Howrah–New Delhi Rajdhani Express (via Gaya)

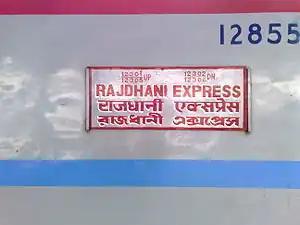
Howrah Rajdhani Express train board.

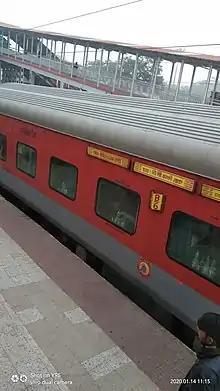
Kolkata Rajdhani at Gaya Junction

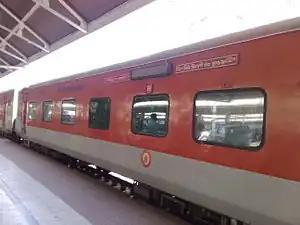
12302 Kolkata Rajdhani Express - AC First Class

The Howrah - New Delhi Rajdhani Express (also known as Kolkata Rajdhani Express) is a Rajdhani class Superfast Express train of Indian Railways. The train connects the capital of West Bengal, Kolkata to the national capital of India, New Delhi, via the city of Howrah. This is the first Rajdhani Express of India and is one of the fastest trains of Indian Railways in Kolkata to Delhi route. Not only in Kolkata to Delhi route, it is also the fastest train in Howrah Railway Station.It connects the Howrah Railway Station in Kolkata to the New Delhi Railway Station in Delhi. Howrah Rajdhani Express is the Fastest Train From Howrah to New delhi and From New Delhi to Howrah covering the entire distance of more than 1450 km in just 17 hours. It receives the highest priority on its route and is also considered as the most premium train of ER. It is also the third fastest Rajdhani class train in India.